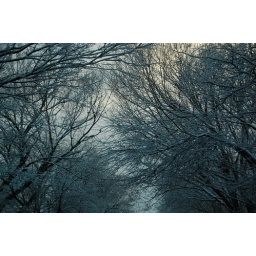
You're my last ray of sunshine in this gray sky